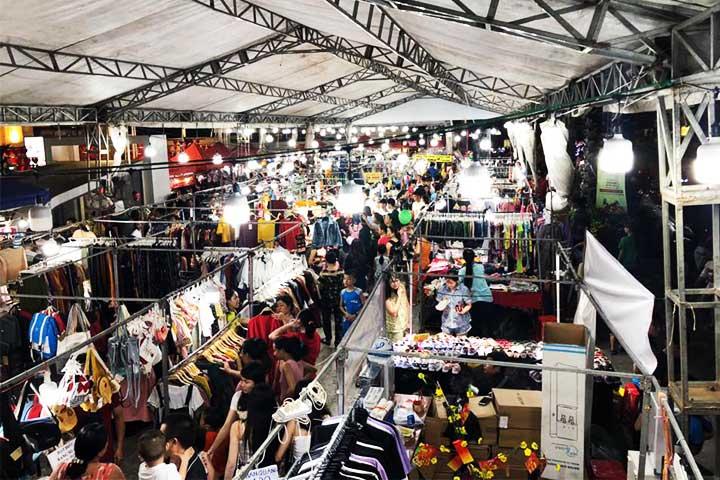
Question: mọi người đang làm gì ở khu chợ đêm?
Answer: đang mua sắm quần áo